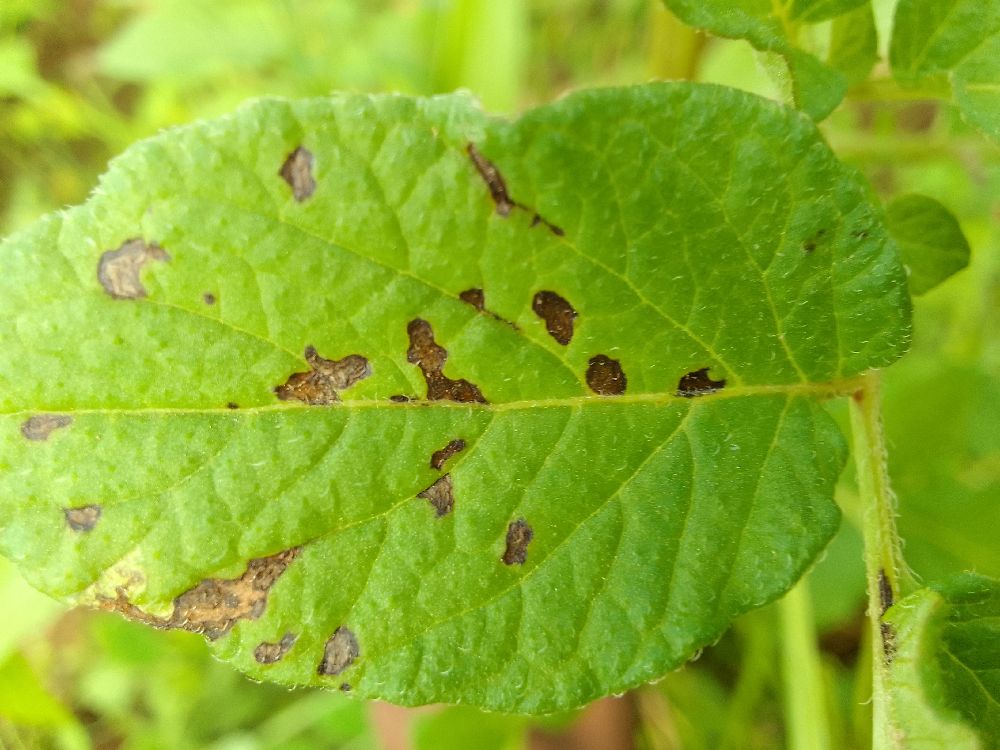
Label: Early blight